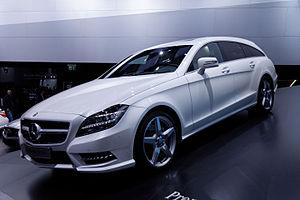
La Mercedes-Benz Classe CLS est une gamme d'automobile routière luxueuse du constructeur allemand Mercedes-Benz. Elle sera lancée en 2004 puis en 2010 et renouvelée en 2018.